Antipater

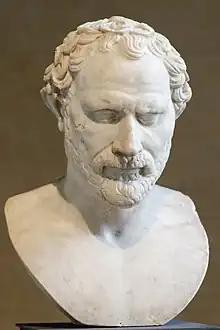
Demosthenes the Orator was a staunchly anti-Macedonian Athenian statesman. When Antipater won the Lamian War and demanded his surrender, Demosthenes committed suicide.

Alexander appears to have been quite jealous of Antipater's victory; according to Plutarch, the king wrote in a letter to his viceroy: "It seems, my friends that while we have been conquering Darius here, there has been a battle of mice in Arcadia". Antipater was disliked for supporting oligarchs and tyrants in Greece, but he also worked with the League of Corinth, built by Philip. In addition, his previously close relationship with the ambitious Olympias greatly deteriorated. Whether from jealousy or from the necessity of guarding against the evil consequences of the dissension between Olympias and Antipater, in 324 BC, Alexander ordered the latter to lead fresh troops into Asia, while Craterus, in charge of discharged veterans returning home, was appointed to take over the regency in Macedon. When Alexander suddenly died in Babylon in 323 BC however, Antipater was able to forestall the transfer of power.